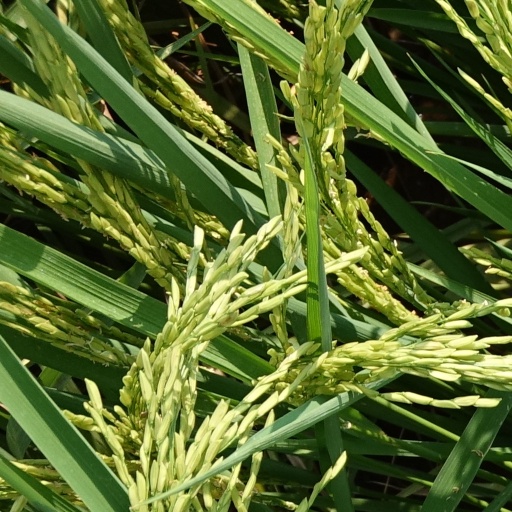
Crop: rice